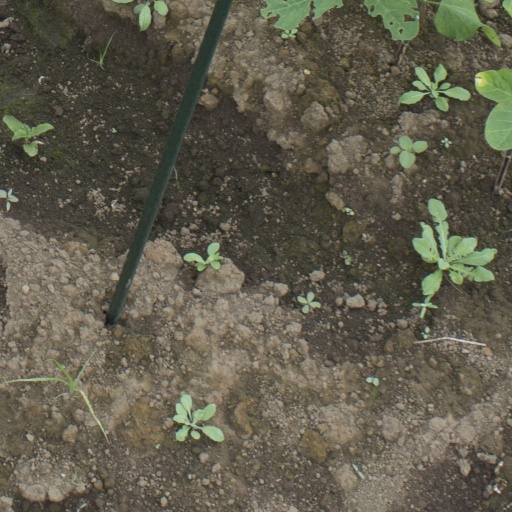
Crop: soybean